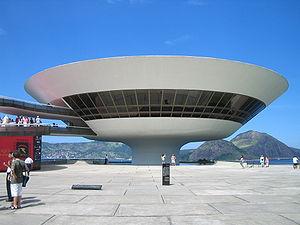
Niterói est une ville du Brésil, dans l'État de Rio de Janeiro. La population est d'environ 470 000 habitants et elle occupe une surface de 129 km².